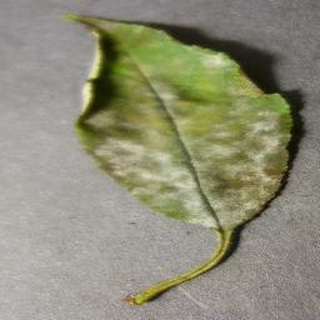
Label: cherry_powdery_mildew